Jozef Božetech Klemens

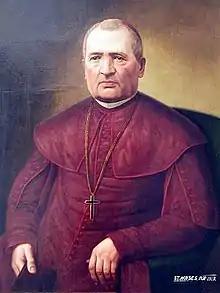
Portrait of Štefan Moyses (1870s)

In 1865, Klemens came up with a design for a printing machine called the "Samotlač" (self-print). The drawings were sent to an exhibition in London, but the idea was never developed. In the late 1870s, he worked on a propulsive steam engine called the "Žiaroruchu" (roughly translated, "out-motion"), to be used for construction work, and explored the possibility of using exhaust from the machine to inflate balloons that could be used to move heavy machinery. For lack of funds, he failed to create a prototype or obtain a patent, however.